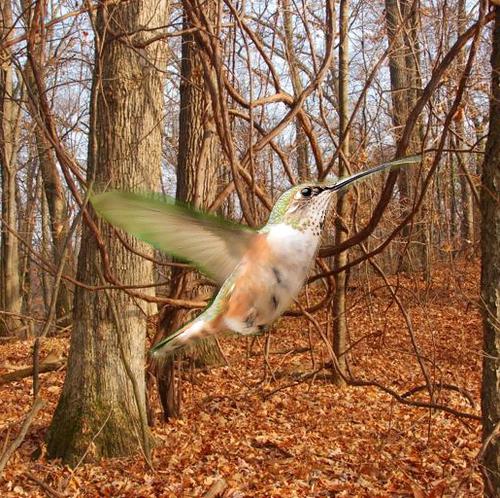
Bird species: Rufous_Hummingbird
Bird type: landbird
Background: land